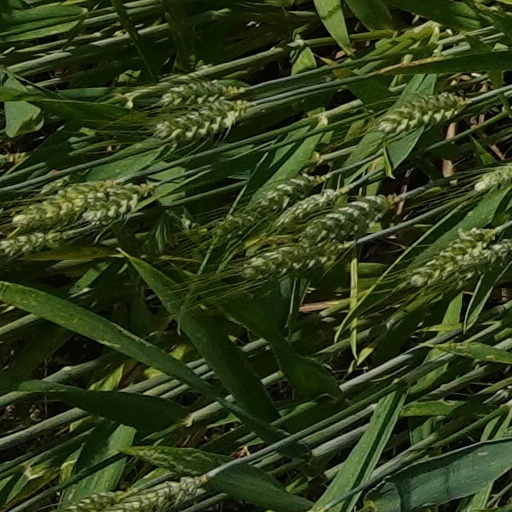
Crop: wheat